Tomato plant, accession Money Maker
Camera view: horizontal (90 deg, fisheye); turntable rotation: 90 degrees
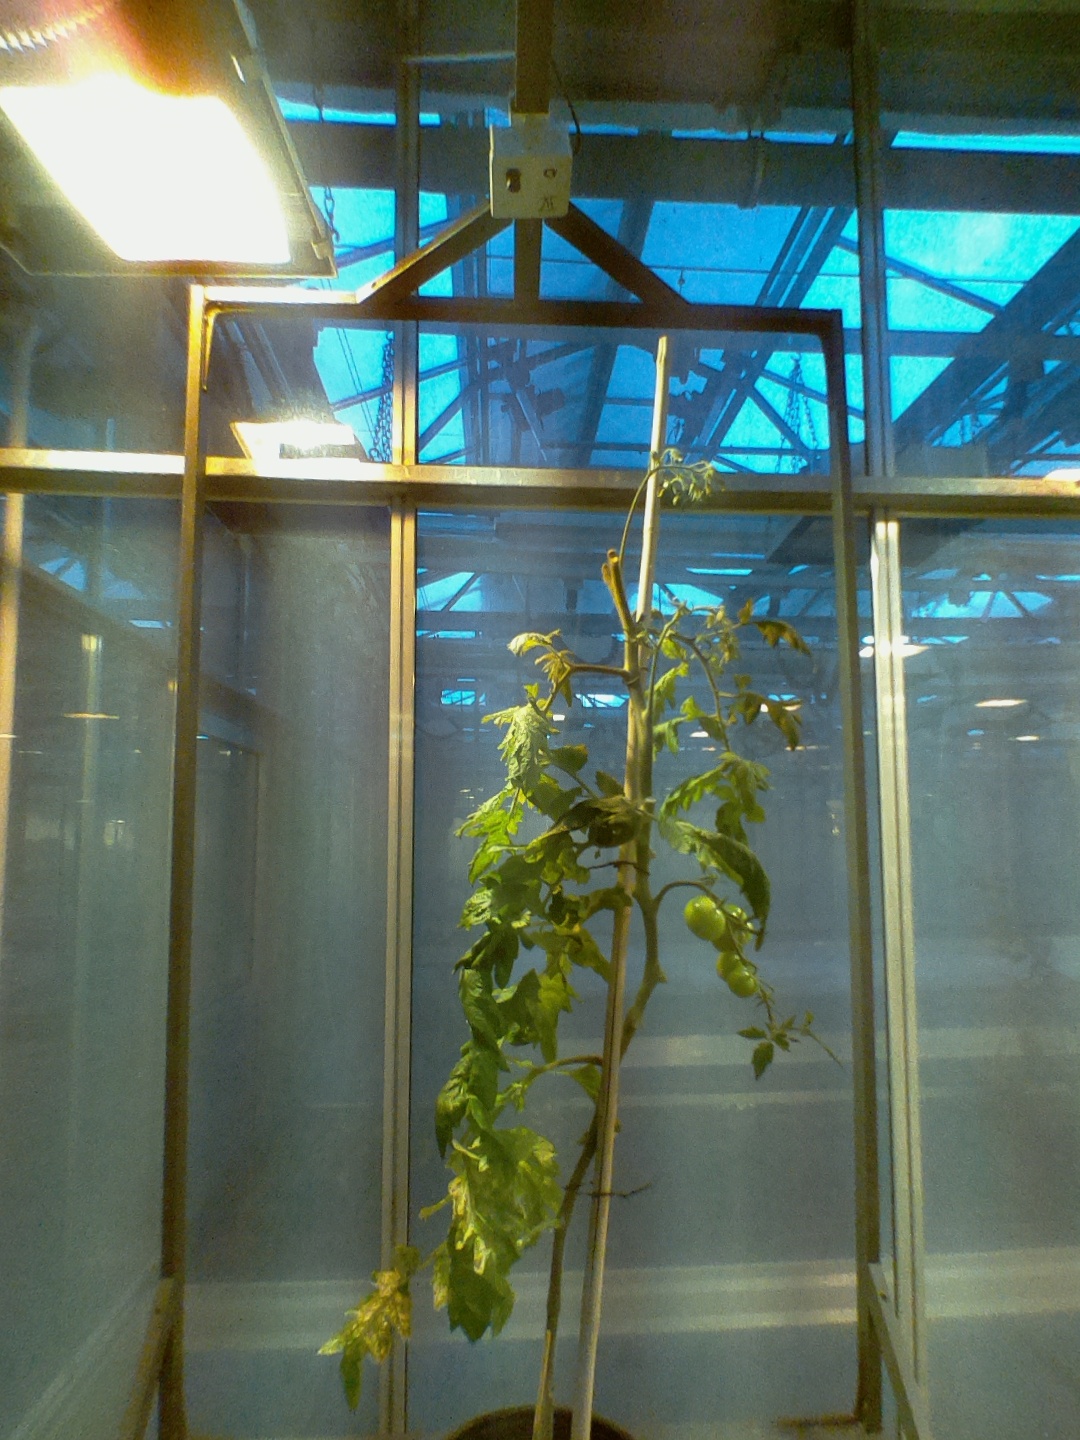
BBCH growth stage 76: 60%-70% of final fruit size